Spanish American Enlightenment

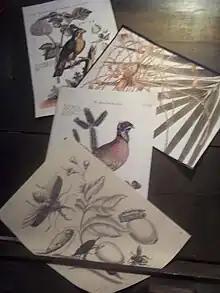
Illustrations from Spanish botanist José Celestino Mutis's work in Colombia.

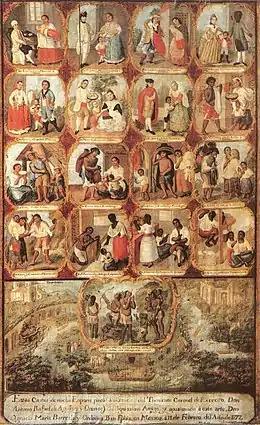
Depiction of the casta system in Mexico.

Priests pursued science, even in the seventeenth-century “baroque” era, most prominently Mexican creole intellectual Don Carlos de Sigüenza y Góngora, as well as the remarkable Mexican nun, Sor Juana Inés de la Cruz. In the eighteenth century, there were several Spanish-born as well as American-born priests practicing science. Prominent among them was Spanish-born José Celestino Mutis in New Granada, who headed the royal botanical expedition to New Granada. He was educated in mathematics, astronomy, and medicine. Mutis trained Francisco José de Caldas. In Peru, Hipólito Unanue, a secular cleric trained in medicine, contributed to a Peruvian publication, "Mercurio Peruano". Similar to him was Mexican secular cleric José Antonio de Alzate y Ramírez, who founded important newspapers that disseminated knowledge about scientific findings, including his own. Alexander von Humboldt met and consulted with Mutis, Caldas, and read the works of Alzate (who died just before Humboldt arrived in New Spain) during his scientific expedition to Spanish America at the beginning of the nineteenth century. Humboldt was impressed by the intellectual level of science in Spanish America.